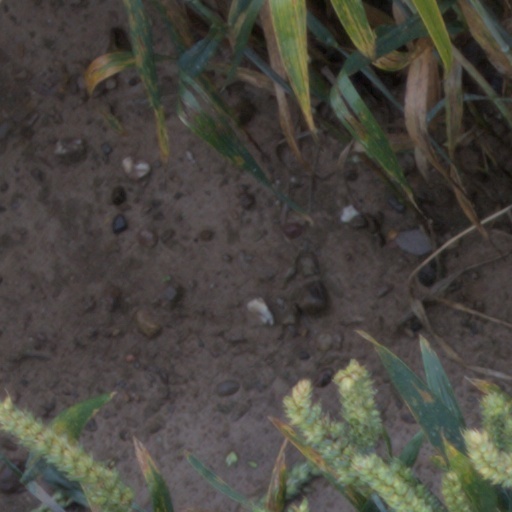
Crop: wheat